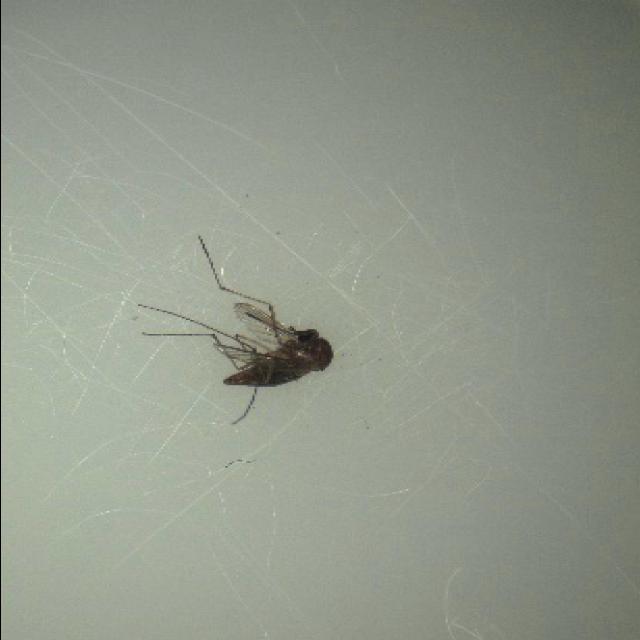
Species: culex_tritaeniorhynchus